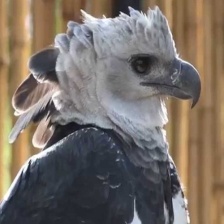
Species: HARPY EAGLE
Scientific name: HARPIA HARPYJA